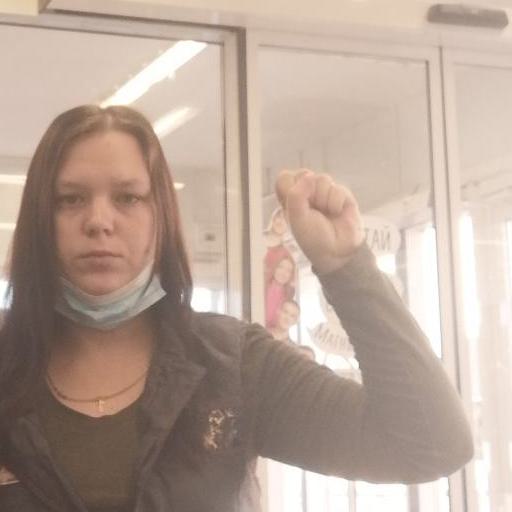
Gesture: fist